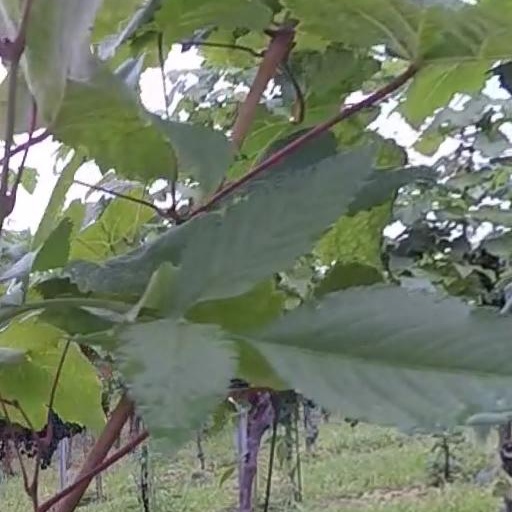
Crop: grape